Smith-Cannon House

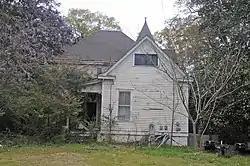
Rear of the house

Smith-Cannon House, also known as the B.O.V.B. (Big Old Victorian Barn), is a historic home located at Timmonsville, Florence County, South Carolina. It was built about 1897–1900, and is a two-story, asymmetrical plan house in the Queen Anne style. It has a full attic and is sheathed in weatherboard. The house features a -story round turret; a one-story, shed roofed porch that stretches across the entire façade, wraps the turret, and extends to form a porte-cochère. It was built for Charles Aurelius Smith, prominent government figure as mayor of Timmonsville, member of the state house of representatives, twice lieutenant governor, and governor of South Carolina for five days.